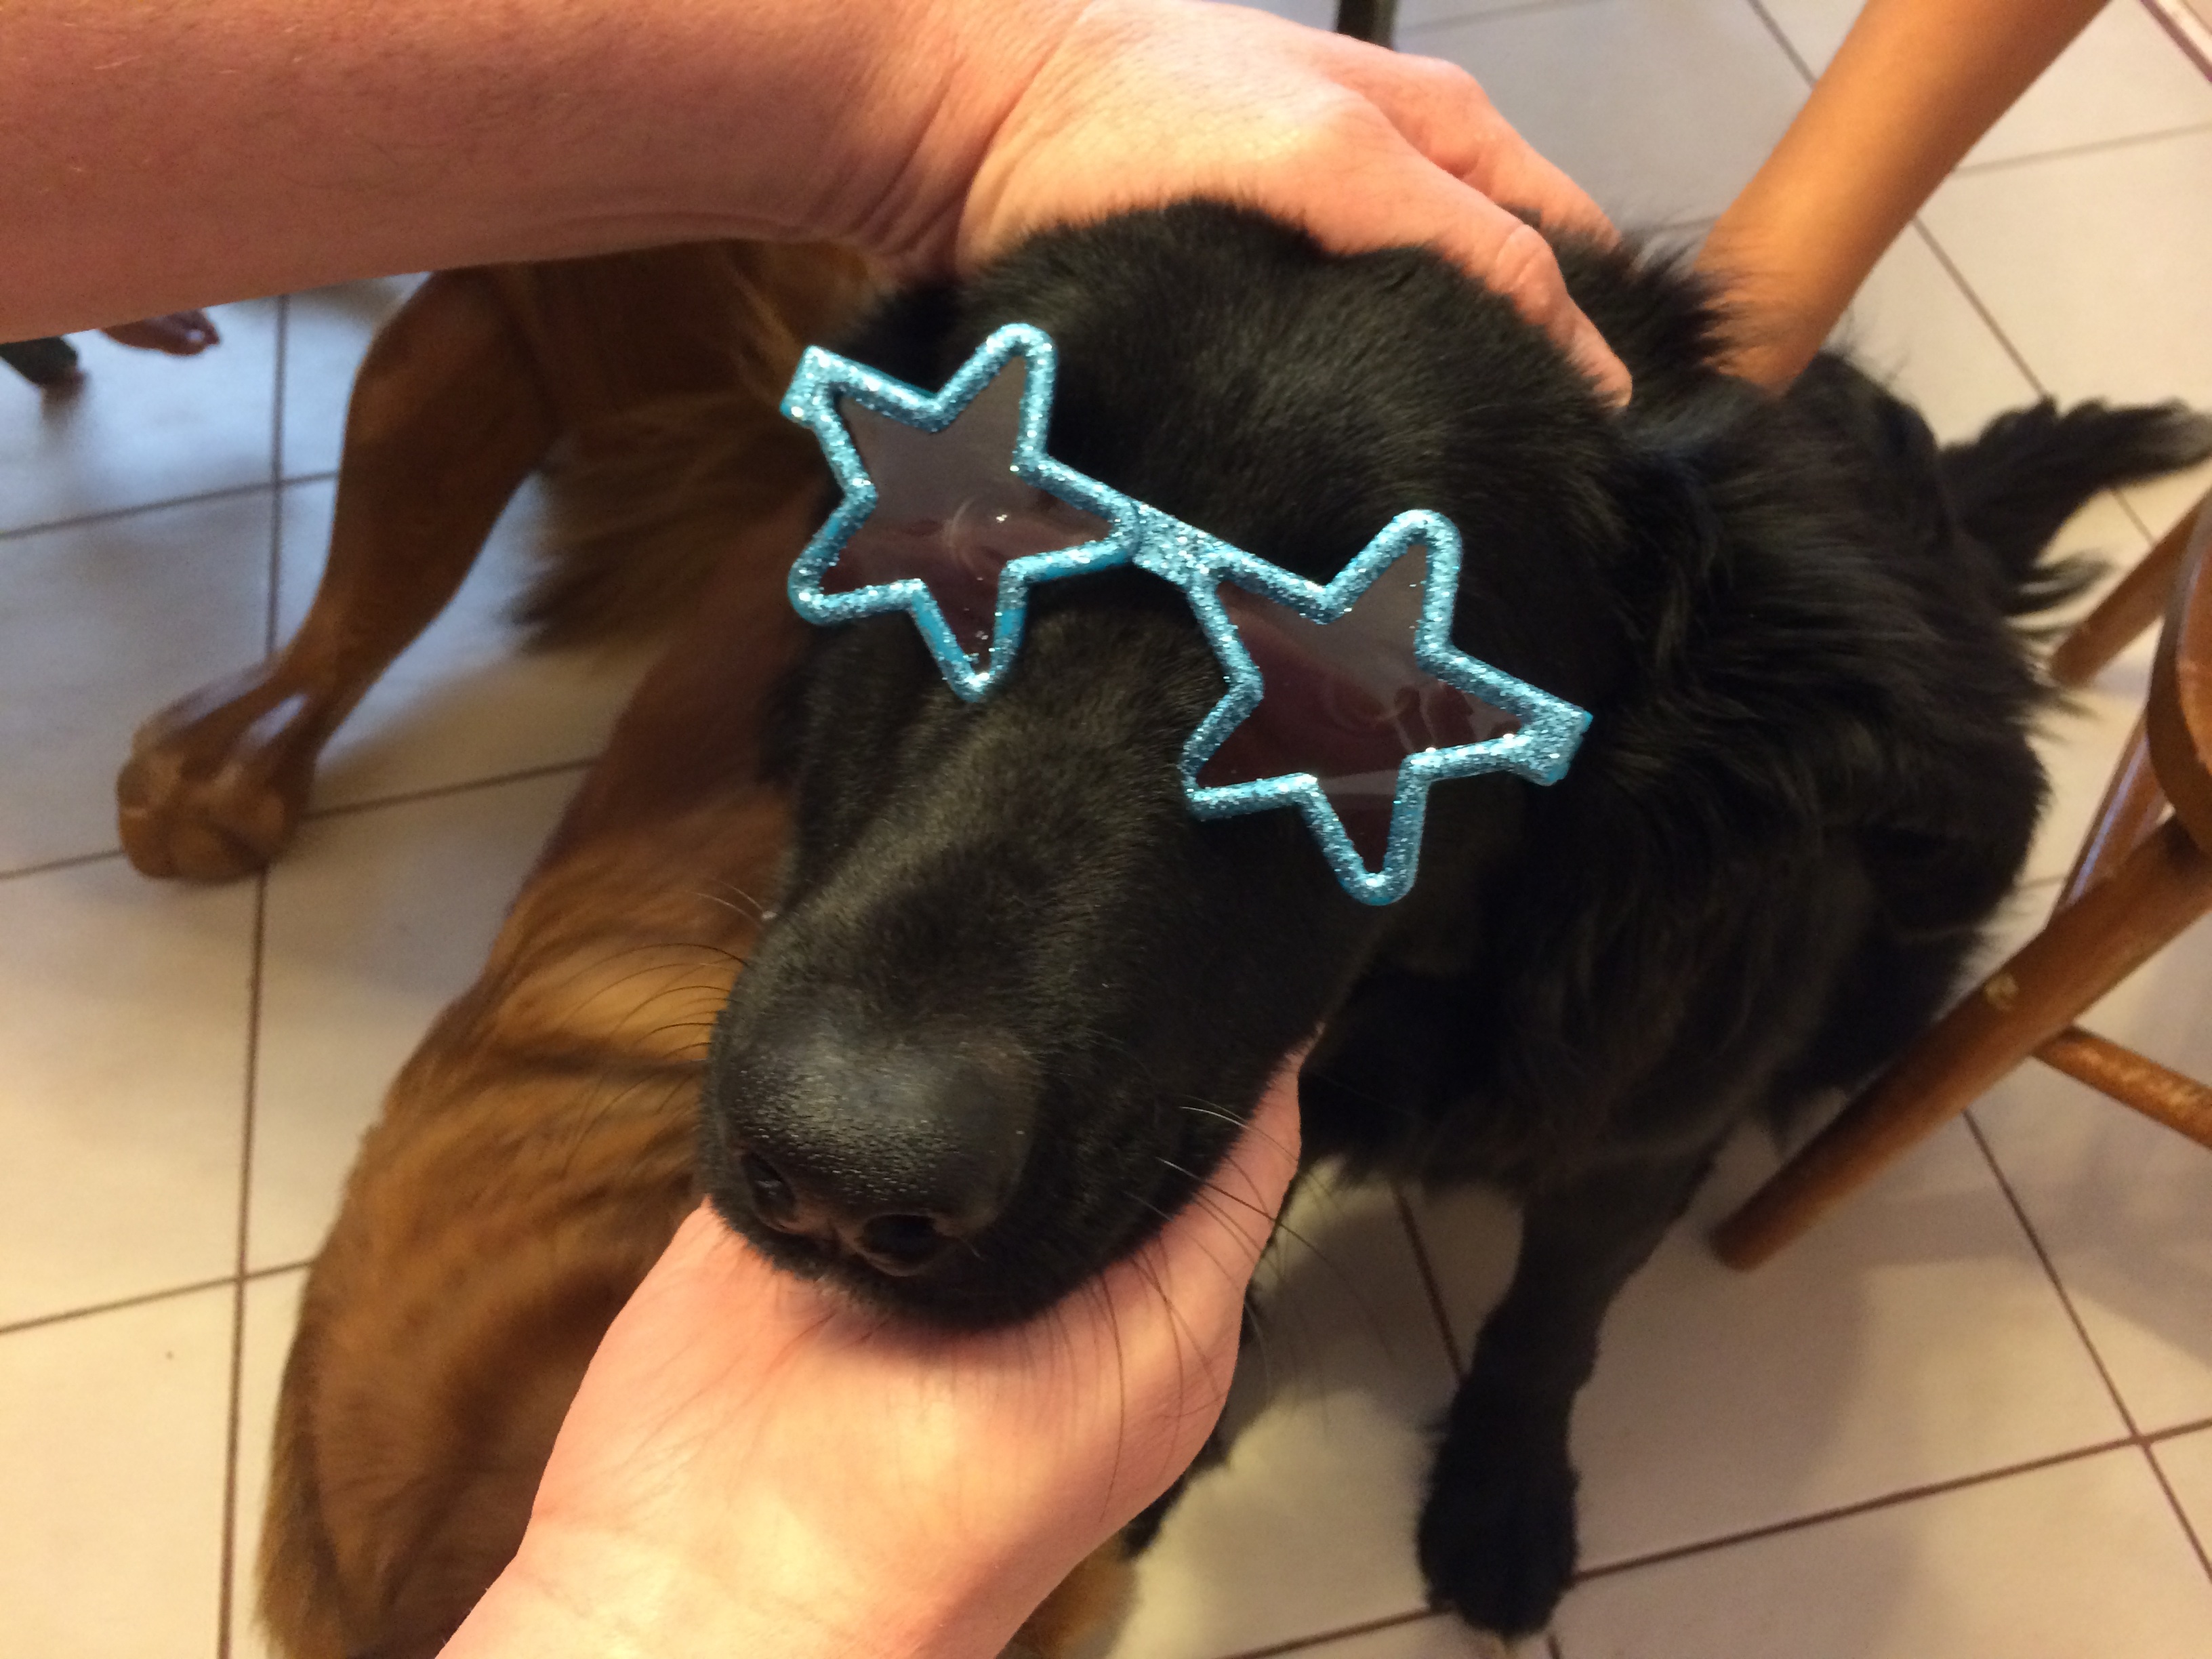
puppy, dog, animal, cute, canine, looking, pet, portrait, young, mammal, black, baby, face, fun, sunglasses, glasses, little, funny, adorable, pup, doggy, dog like mammal